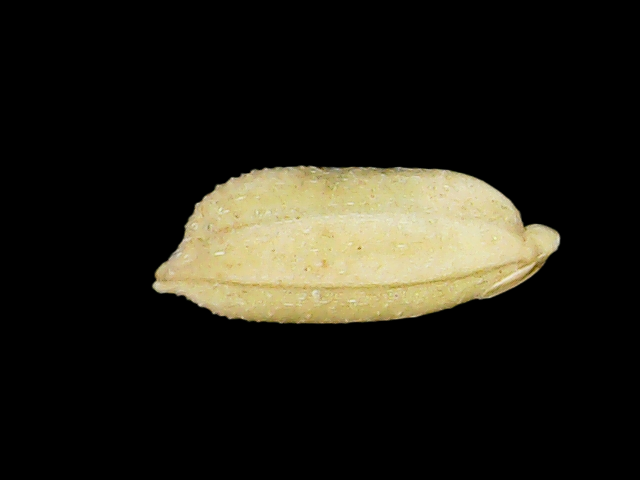
Rice variety: Bd33